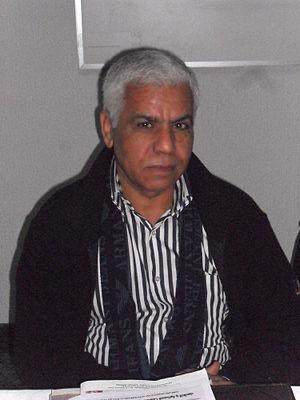
L'élection présidentielle tunisienne de 2019 a lieu de manière anticipée le 15 septembre 2019 en Tunisie et du 13 au 15 septembre à l'étranger pour le premier tour, et le 13 octobre 2019 pour le second. Elle vise à élire le président de la République tunisienne pour un mandat de cinq ans.
L'élection présidentielle tunisienne de 2014 est la première élection présidentielle au suffrage universel, libre et démocratique du pays. Il s'agit de la onzième élection présidentielle en Tunisie, la dixième au suffrage universel direct et la première depuis la révolution de 2011.
Safi Saïd, de son nom complet Ahmed Safi Saïd, né le 22 septembre 1953 à El Guettar, est un journaliste, écrivain et homme politique tunisien.